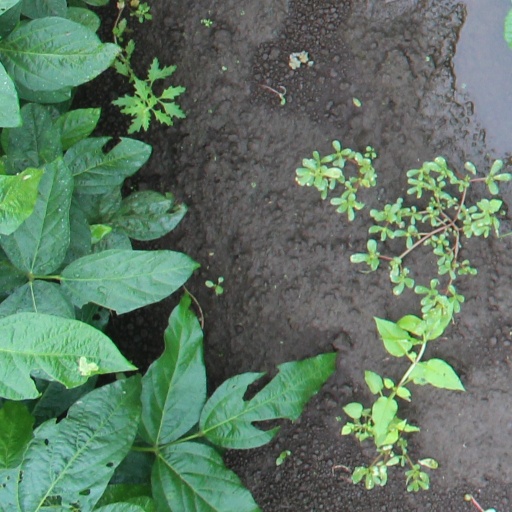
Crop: soybean